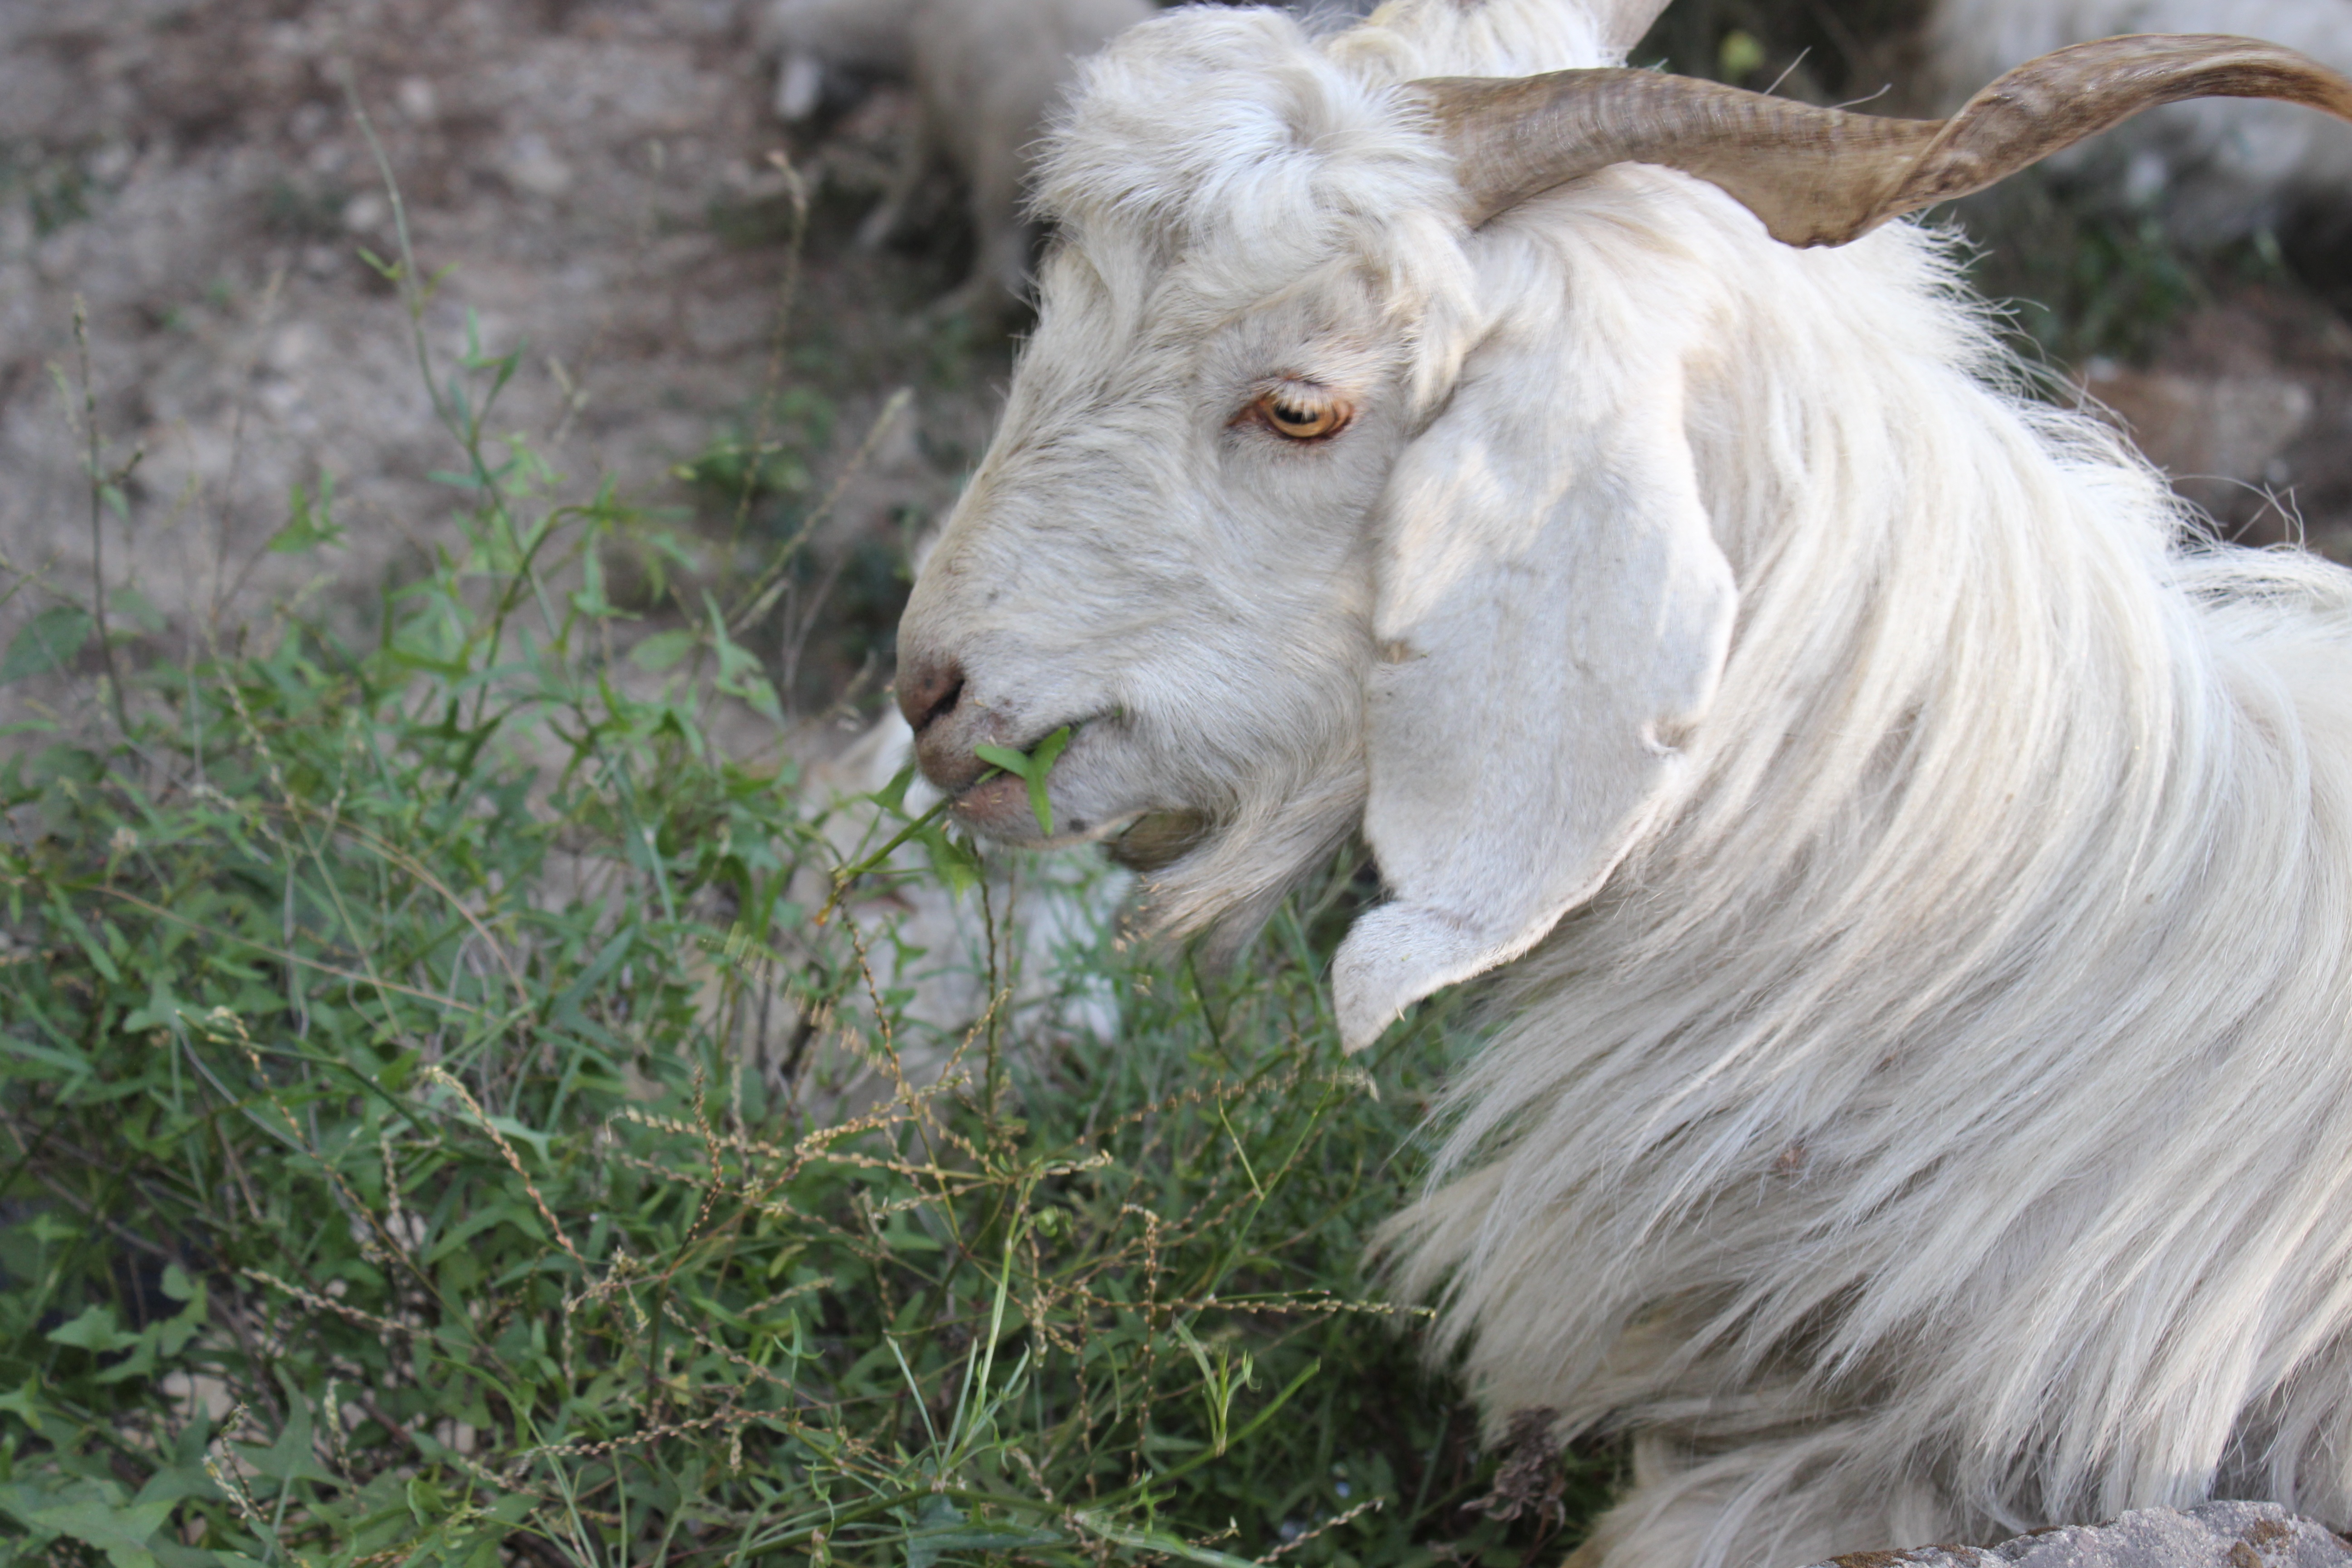
grass, valley, goat, pasture, mammal, mane, fauna, goats, vertebrate, india, shimla, pradesh, himachal, cattle like mammal, cow goat family